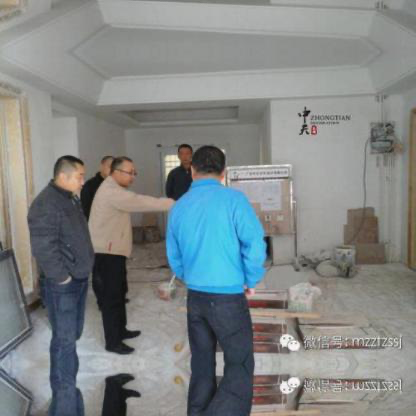
Objects in the image:
label: head
label: head
label: head
label: head
label: head